Pal Molnar

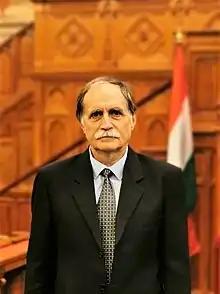
Pál Molnár

Pal Molnar (born October 1952) is a Hungarian journalist and founder of art awards. The native form of his name is Molnár Pál.